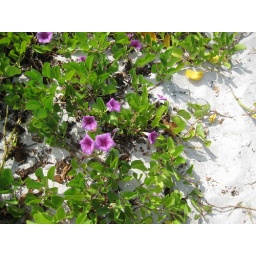
This was a ground cover along a beach in Key West.